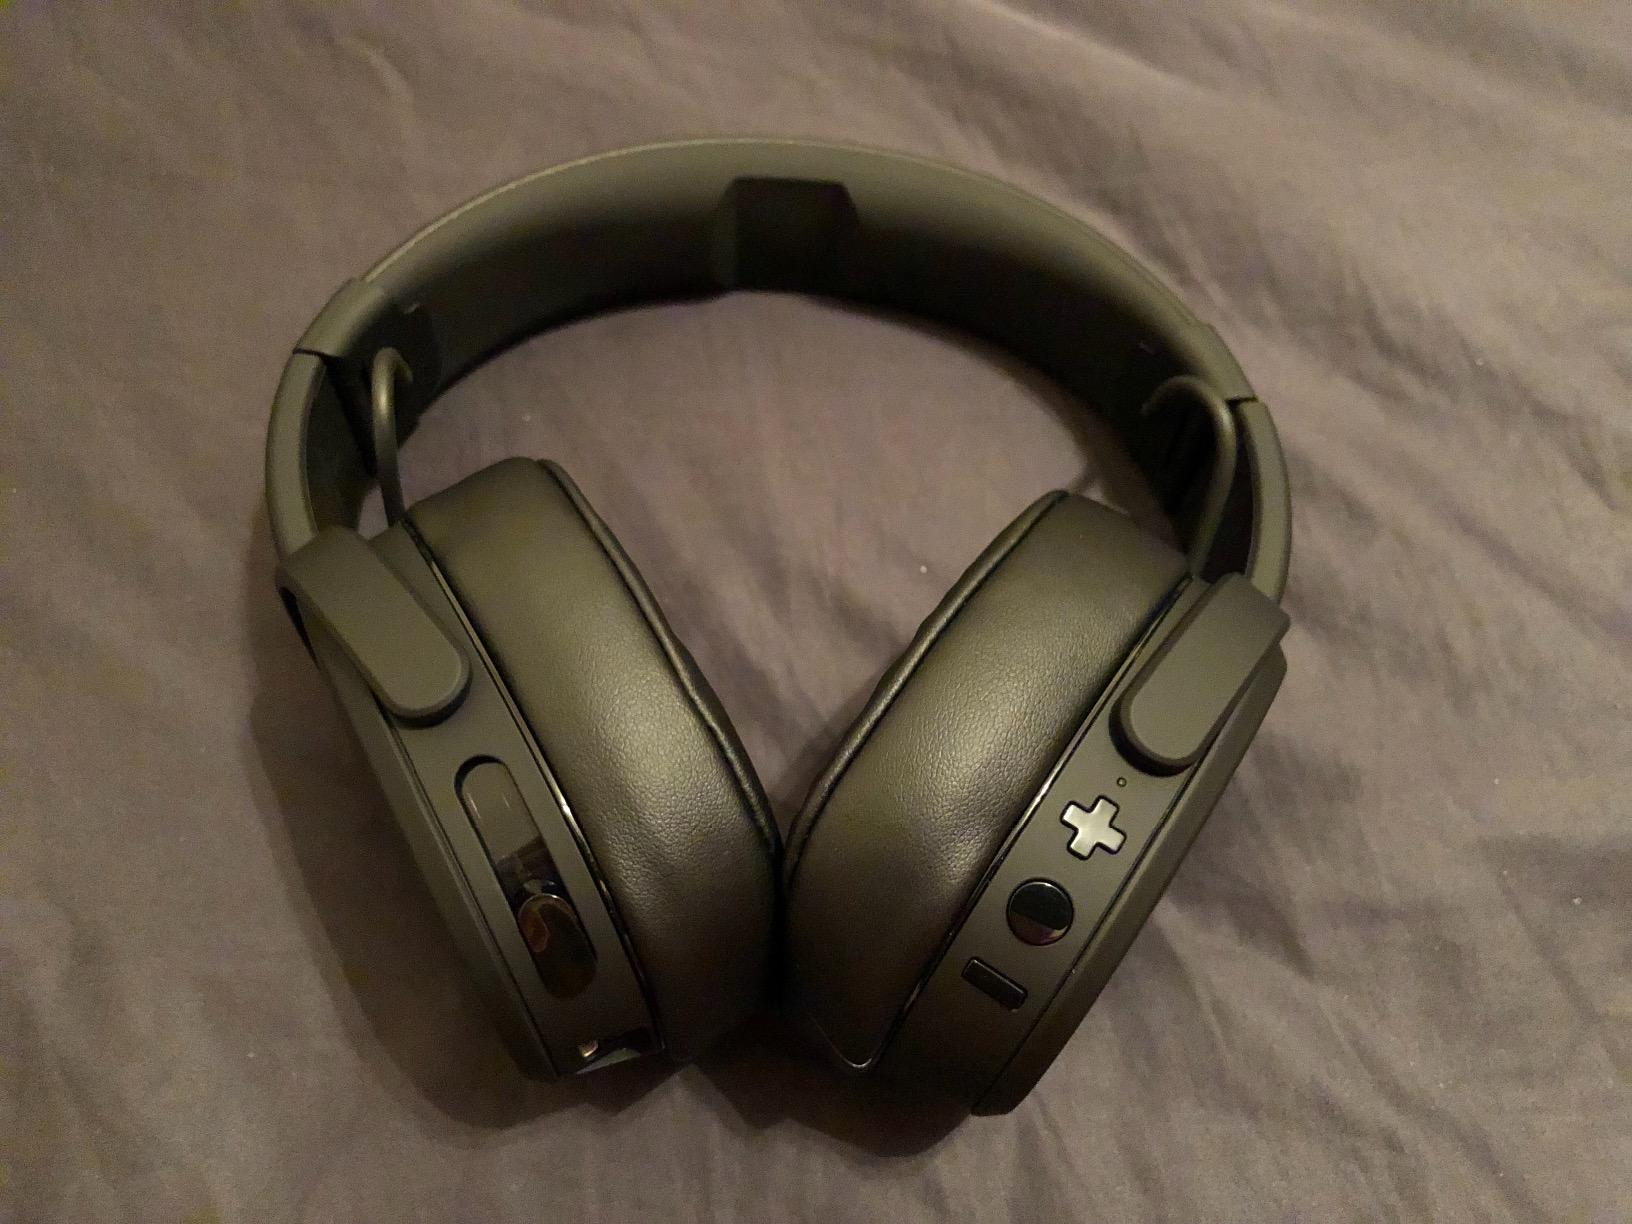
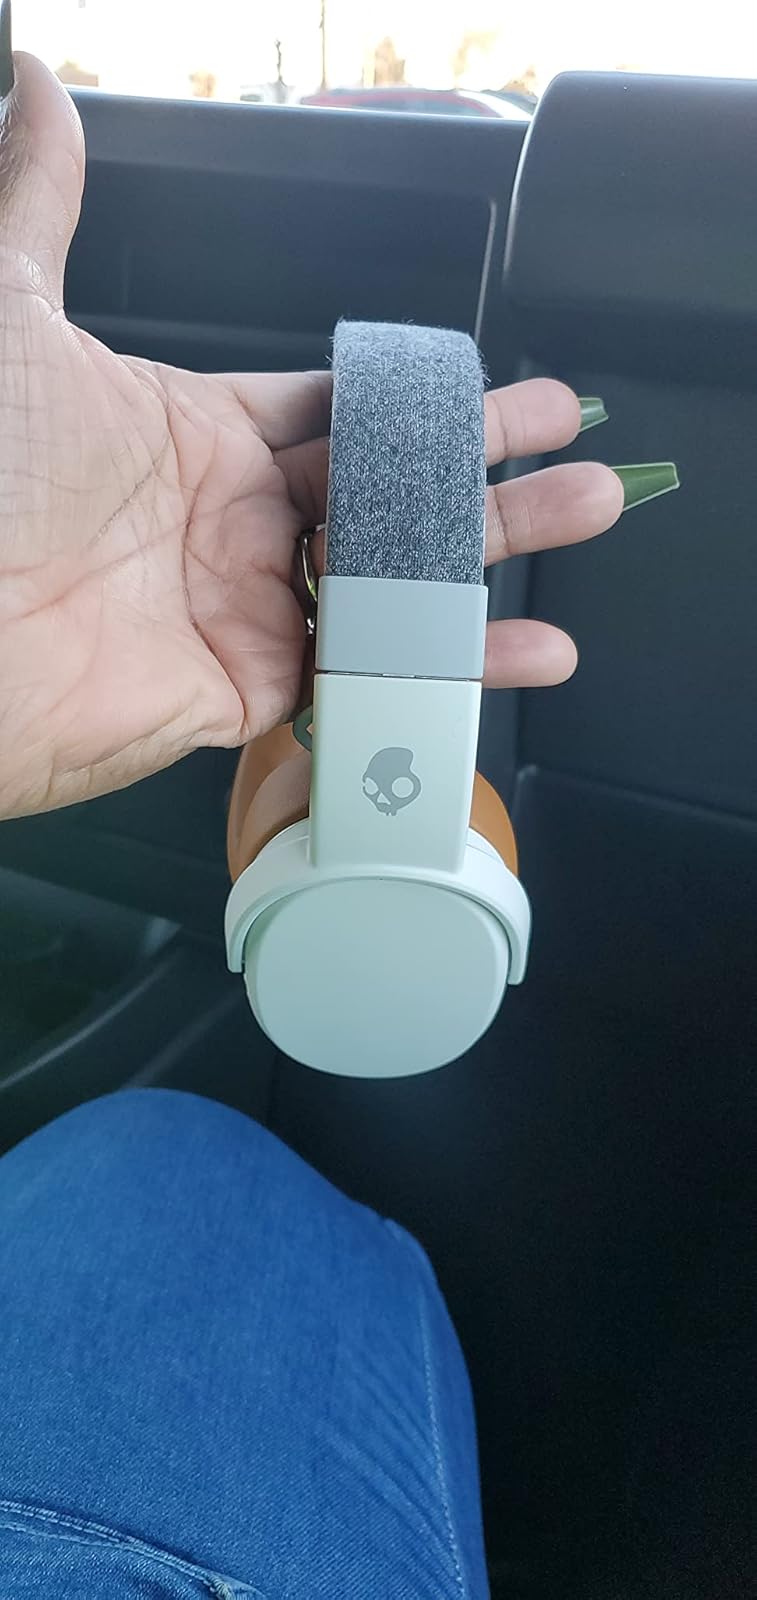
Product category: headphones
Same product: no